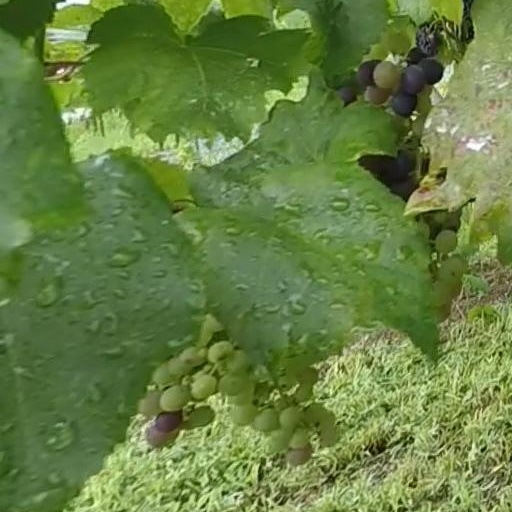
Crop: grape